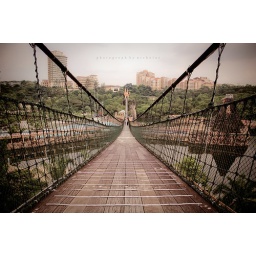
bridge within water theme park ...